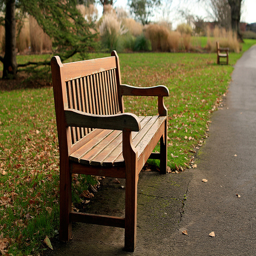
A park bench sits off to the side by the trees.
A wooden park bench on the edge of a path.
A wooden bench sitting in a grass field.
A wooden bench on the side of a path in a park.
a wooden bench sitting next to a park area